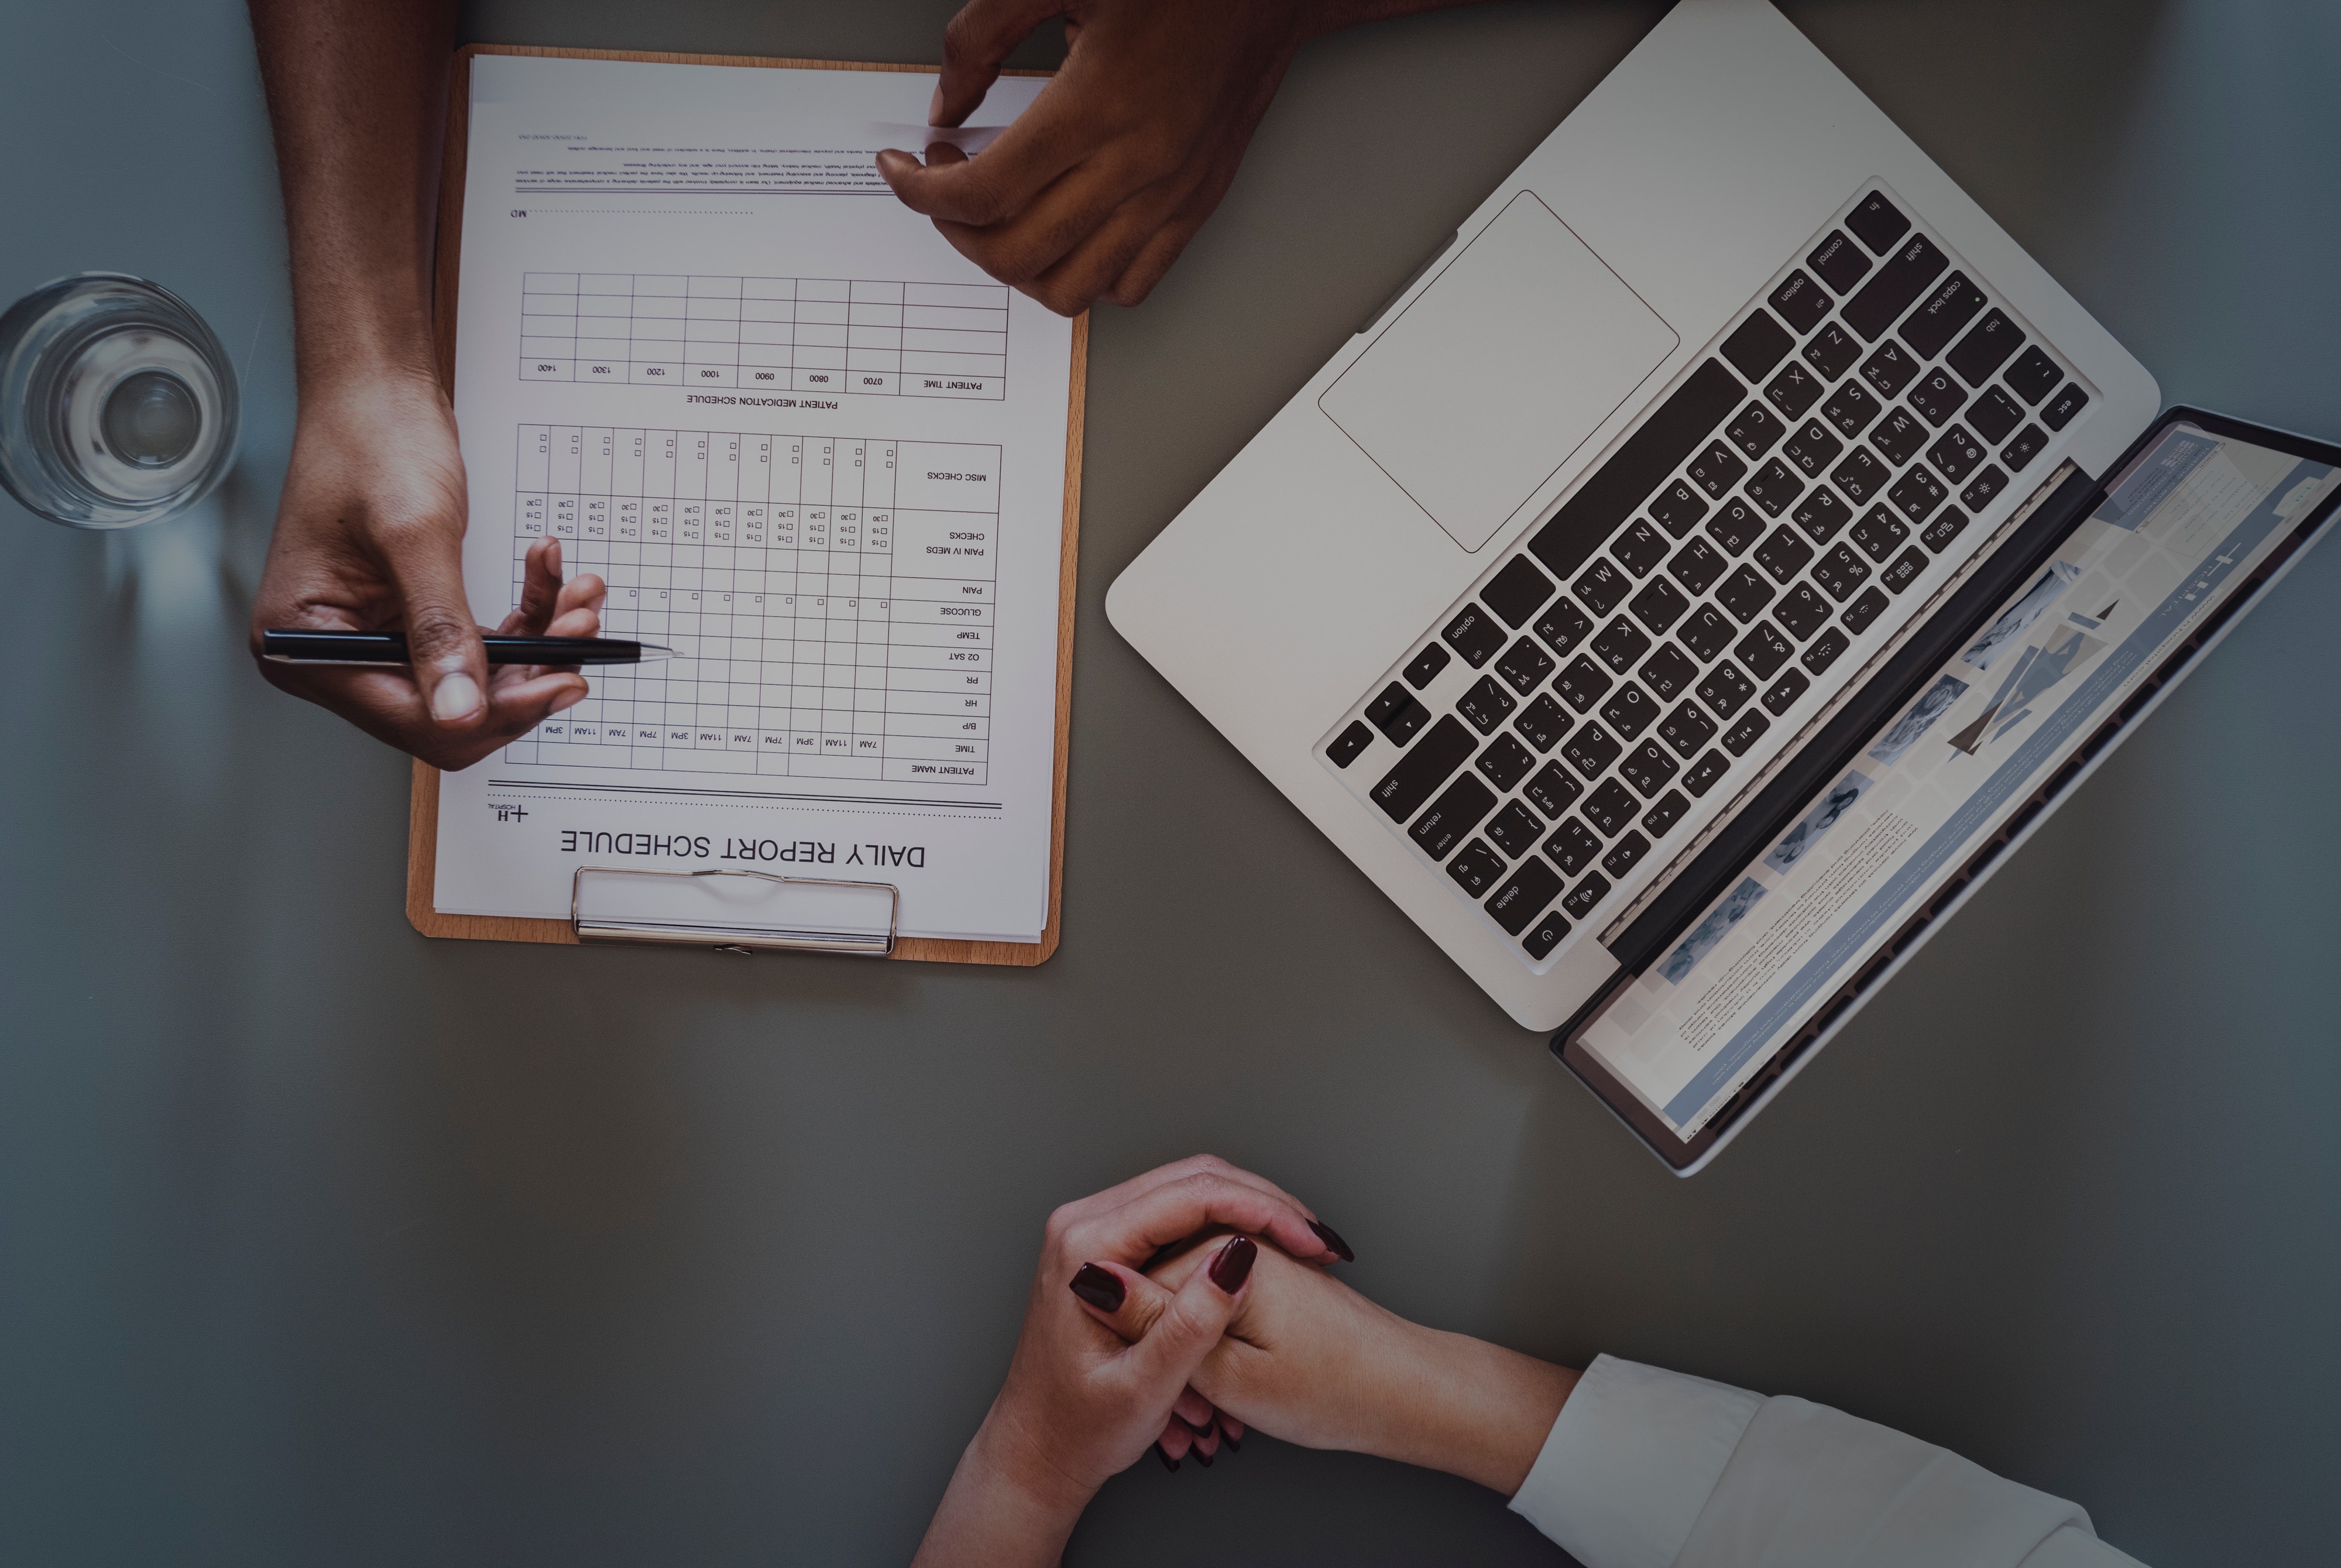
computer keyboard, hand, finger, arm, design, font, nail, wrist, desk, office equipment, electronic device, typing, gesture, paper